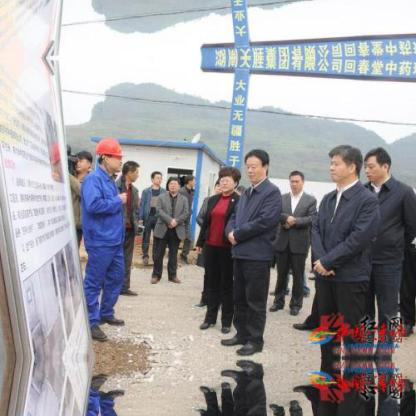
Objects in the image:
label: helmet
label: head
label: head
label: head
label: head
label: head
label: head
label: head
label: head
label: head
label: head